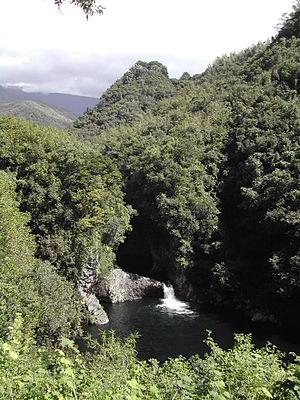
L'écrivain Roger Vailland fut d'abord journaliste. Il a beaucoup voyagé au cours de sa vie, sillonnant l'Europe, notamment l'Italie, pays de sa femme Élisabeth, poussant jusqu'en Afrique, notamment l'Égypte, et en Indonésie, et espérant se rendre en Amérique latine à la fin de sa vie.
La rivière des Roches est un fleuve français situé dans le département d'outre-mer de La Réunion. Son principal affluent est le Grand Bras, qui se jette dans le bassin la Mer. C'est un des cours d'eau les plus capricieux de l'île, du fait de sa brusque montée des eaux.
On parle des Hauts pour désigner l'ensemble des sites de La Réunion qui ne sont pas littoraux, soit une vaste zone couvrant l'essentiel de l'île et dont le relief est escarpé.